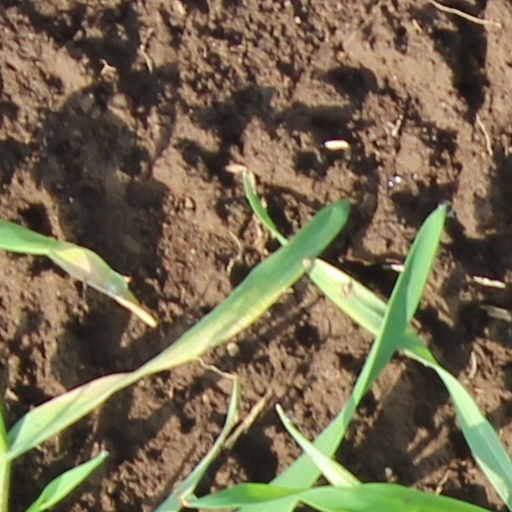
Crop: wheat